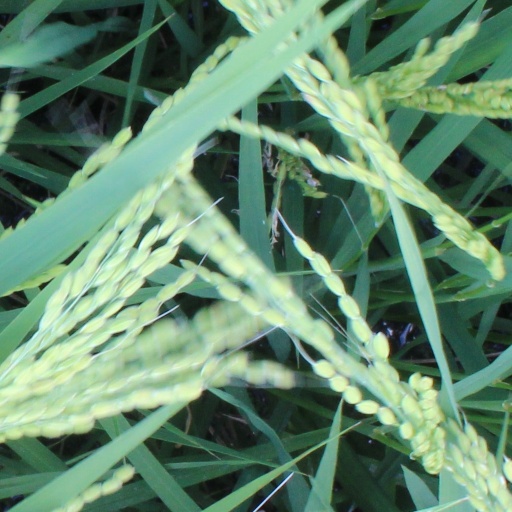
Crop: rice